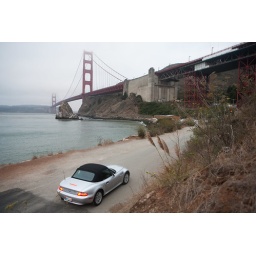
7 October 2009. BMW convertable car at the base of the Golden Gate Bridge near San Francisco, California, USA